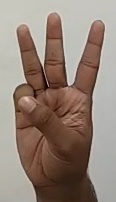
ASL sign: 6